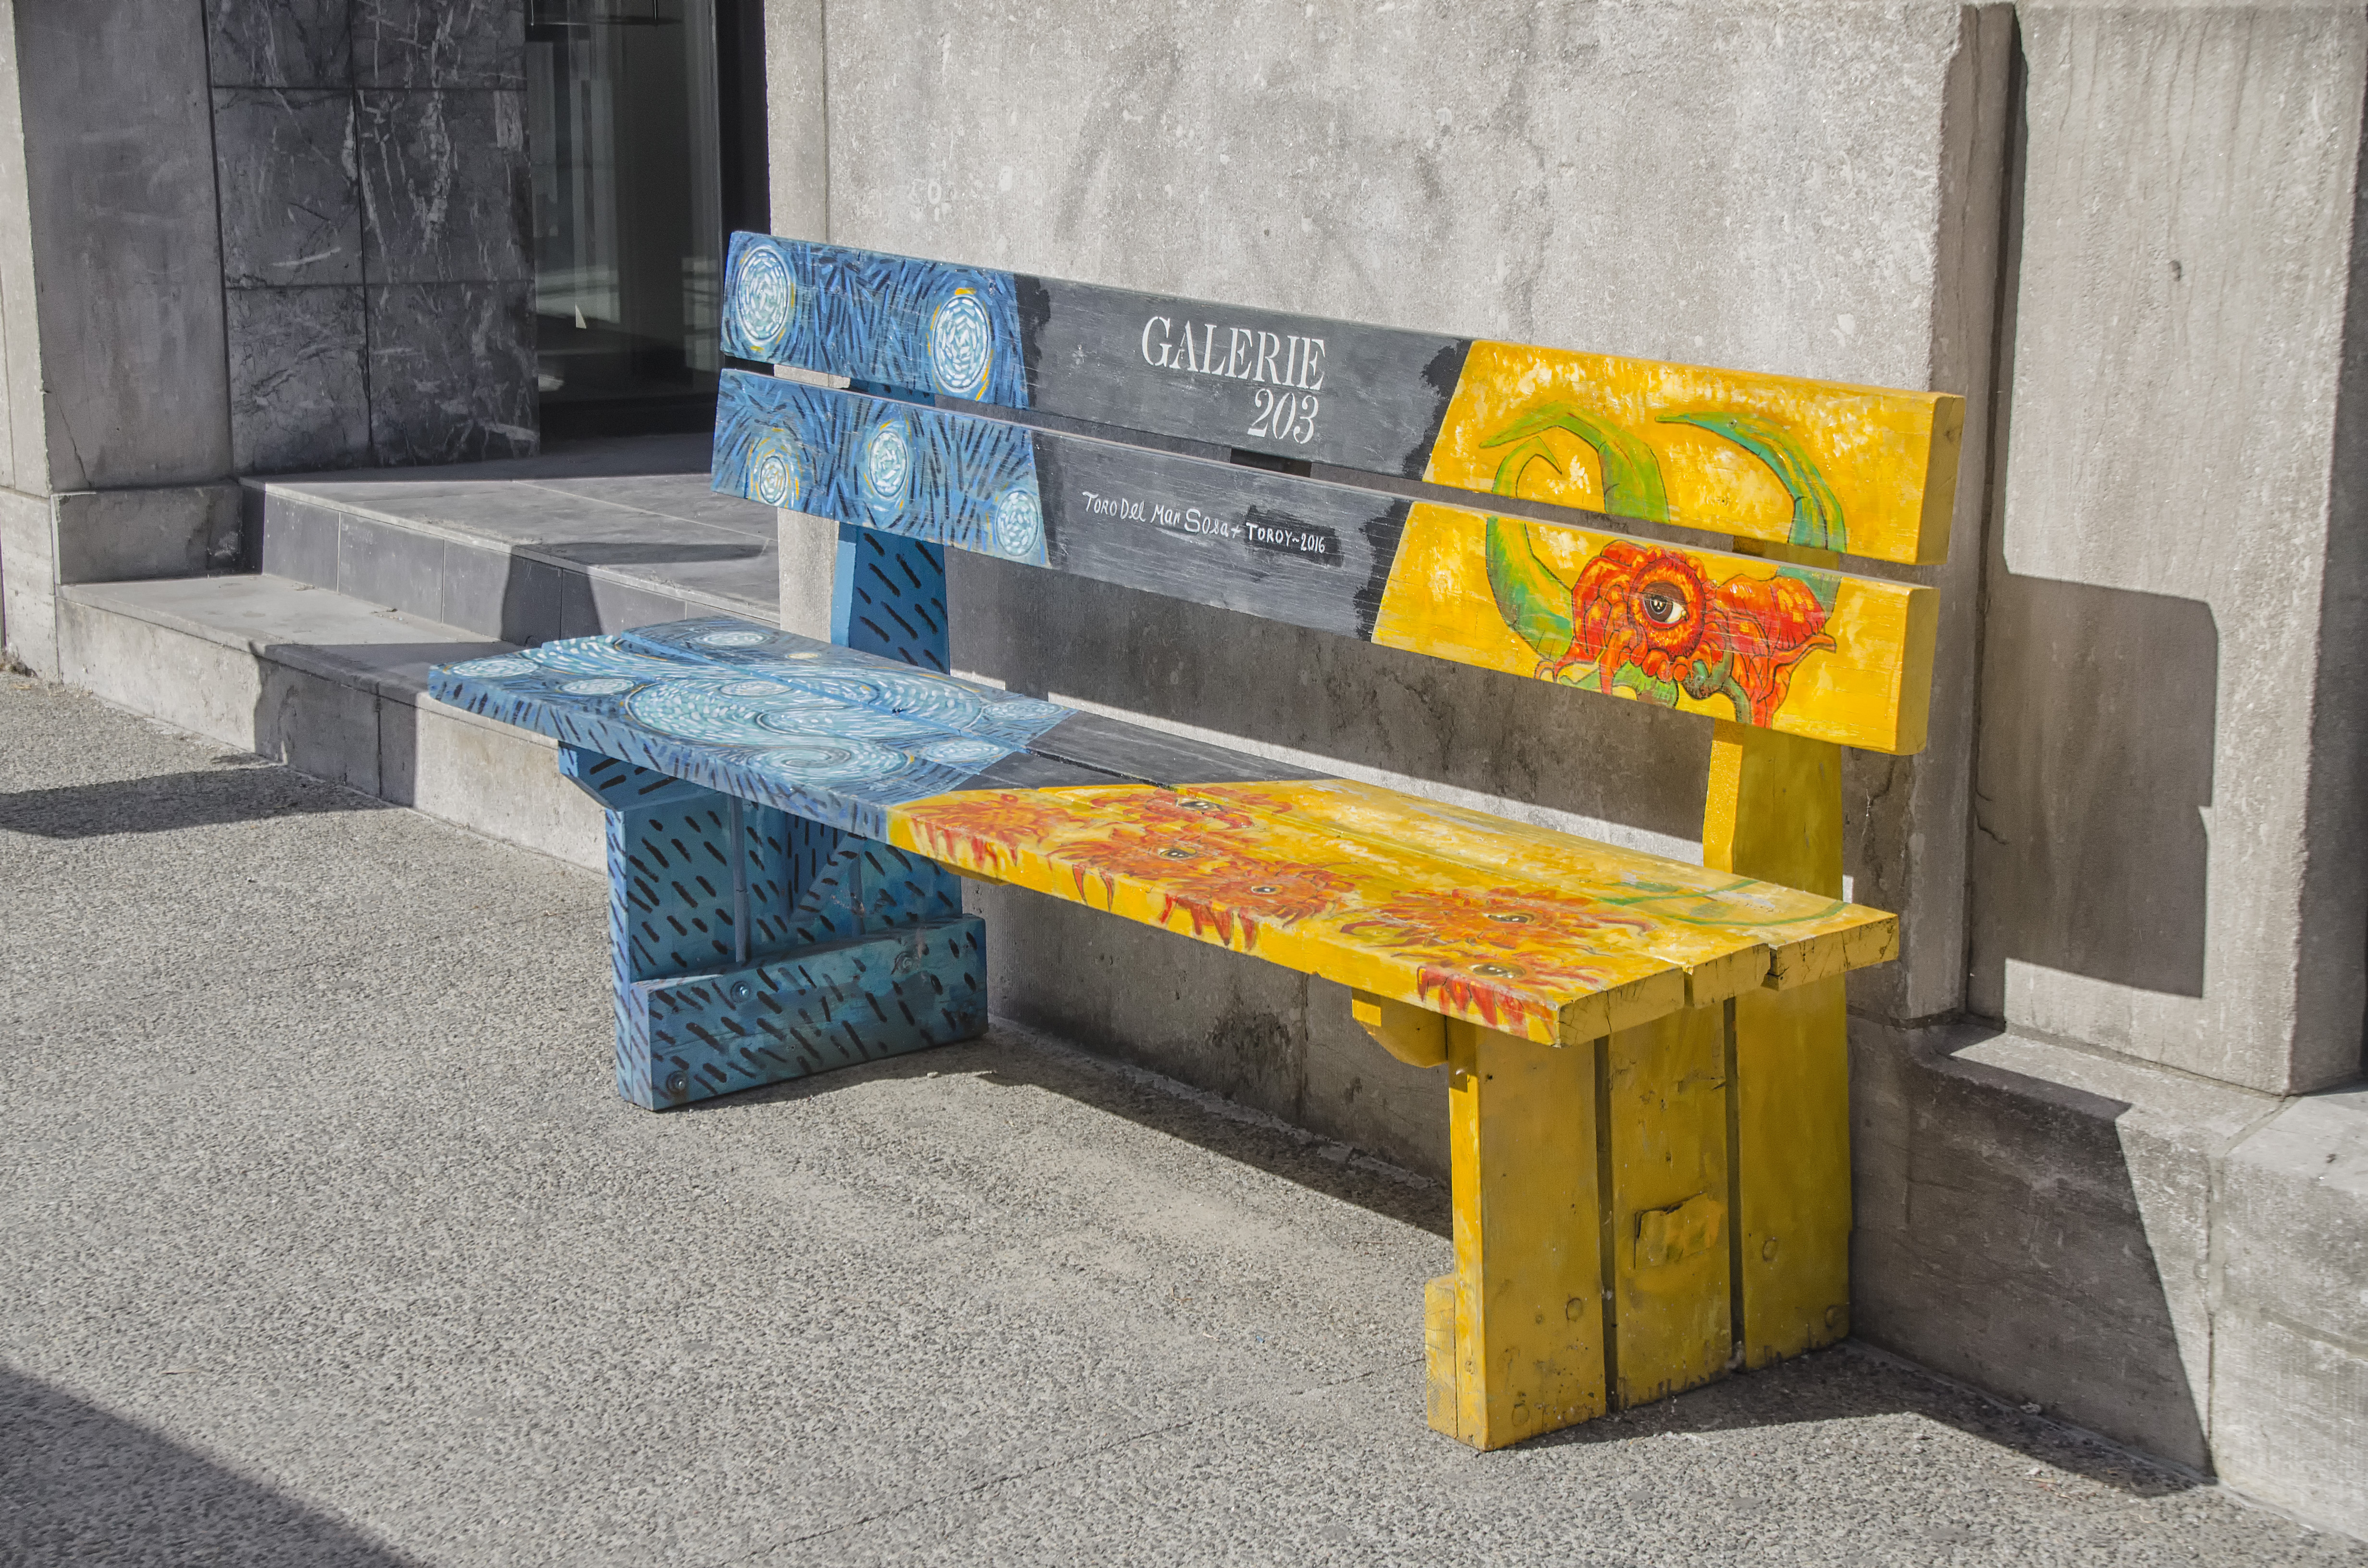
table, wood, bench, city, color, furniture, yellow, art, de, of, canada, quebec, montreal, ville